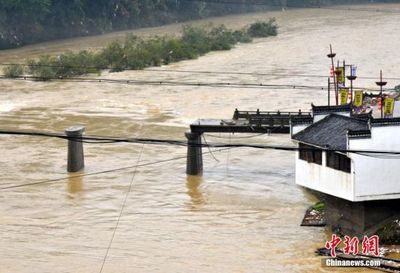
Weather: rain or strom